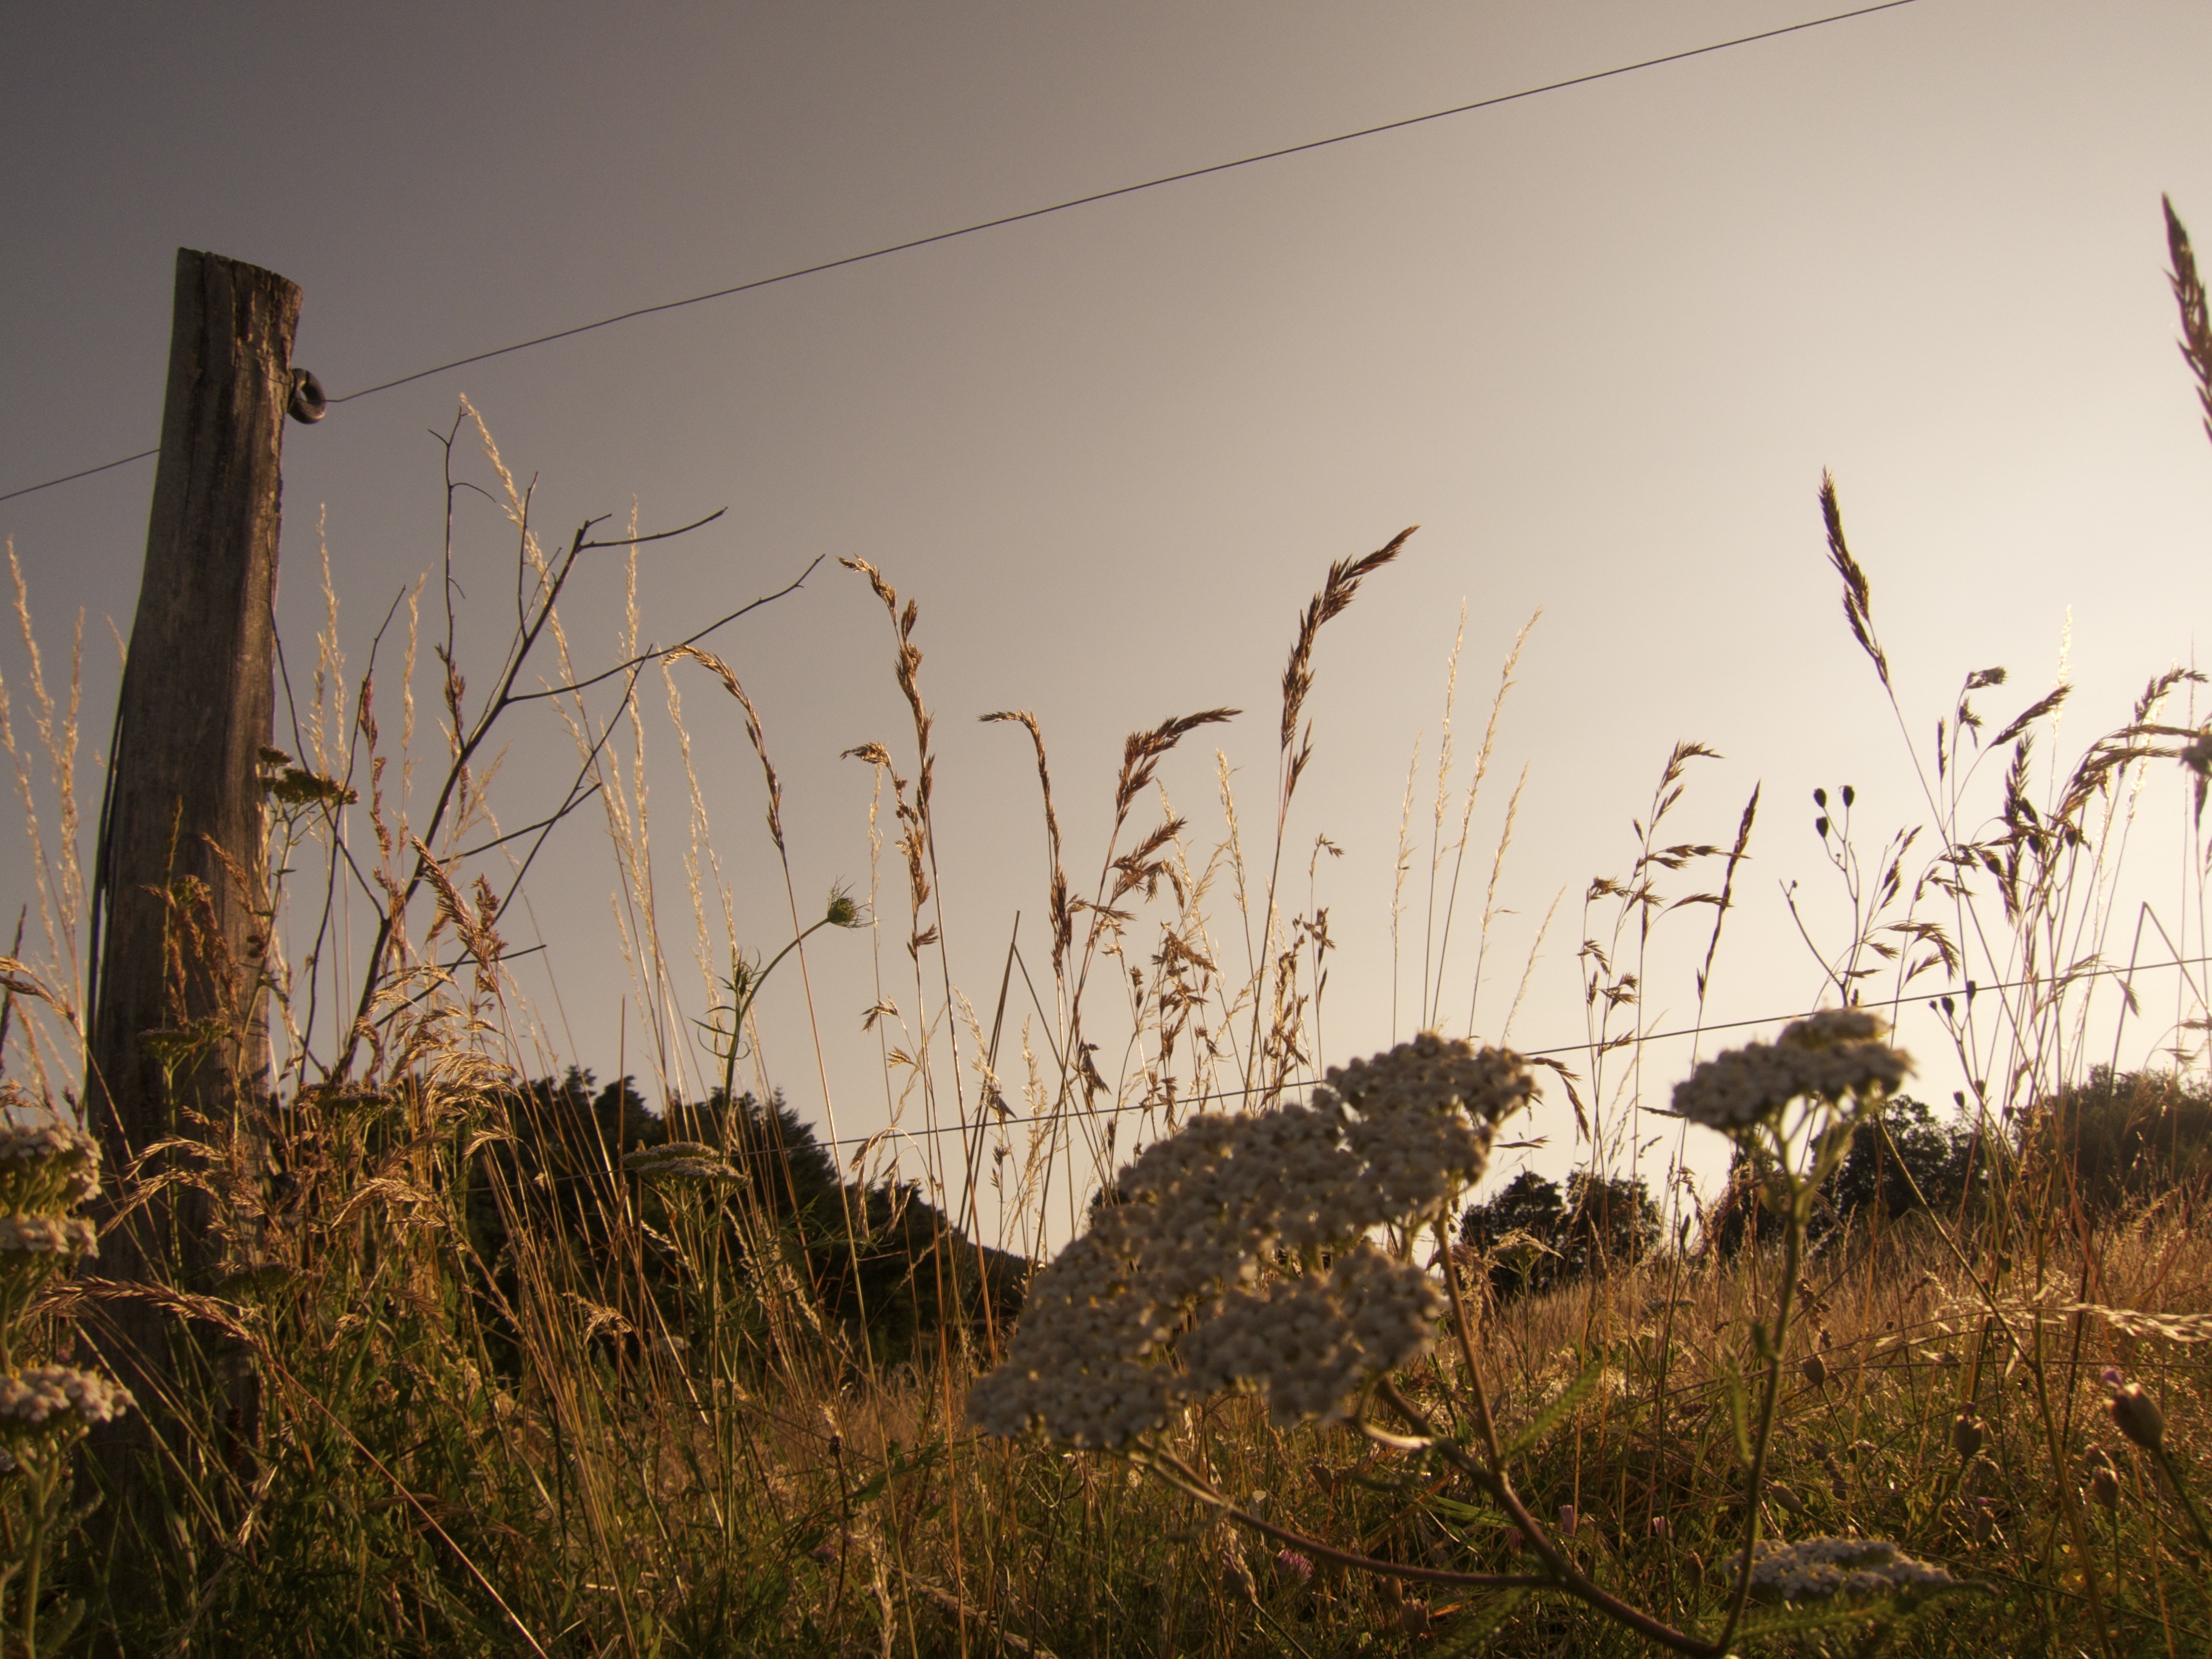
tree, grass, fence, sky, morning, wind, wire, electrical, current, art, boundary, electrical wiring, natural environment, grass family